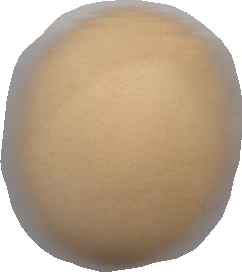
Variety: Dega